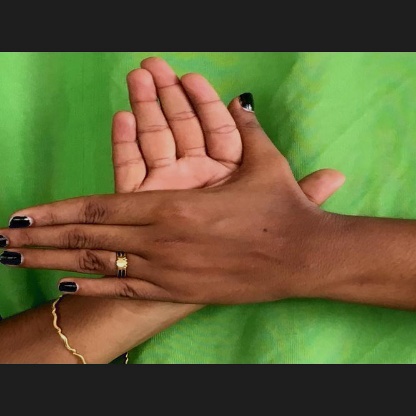
Mudra: Chakra